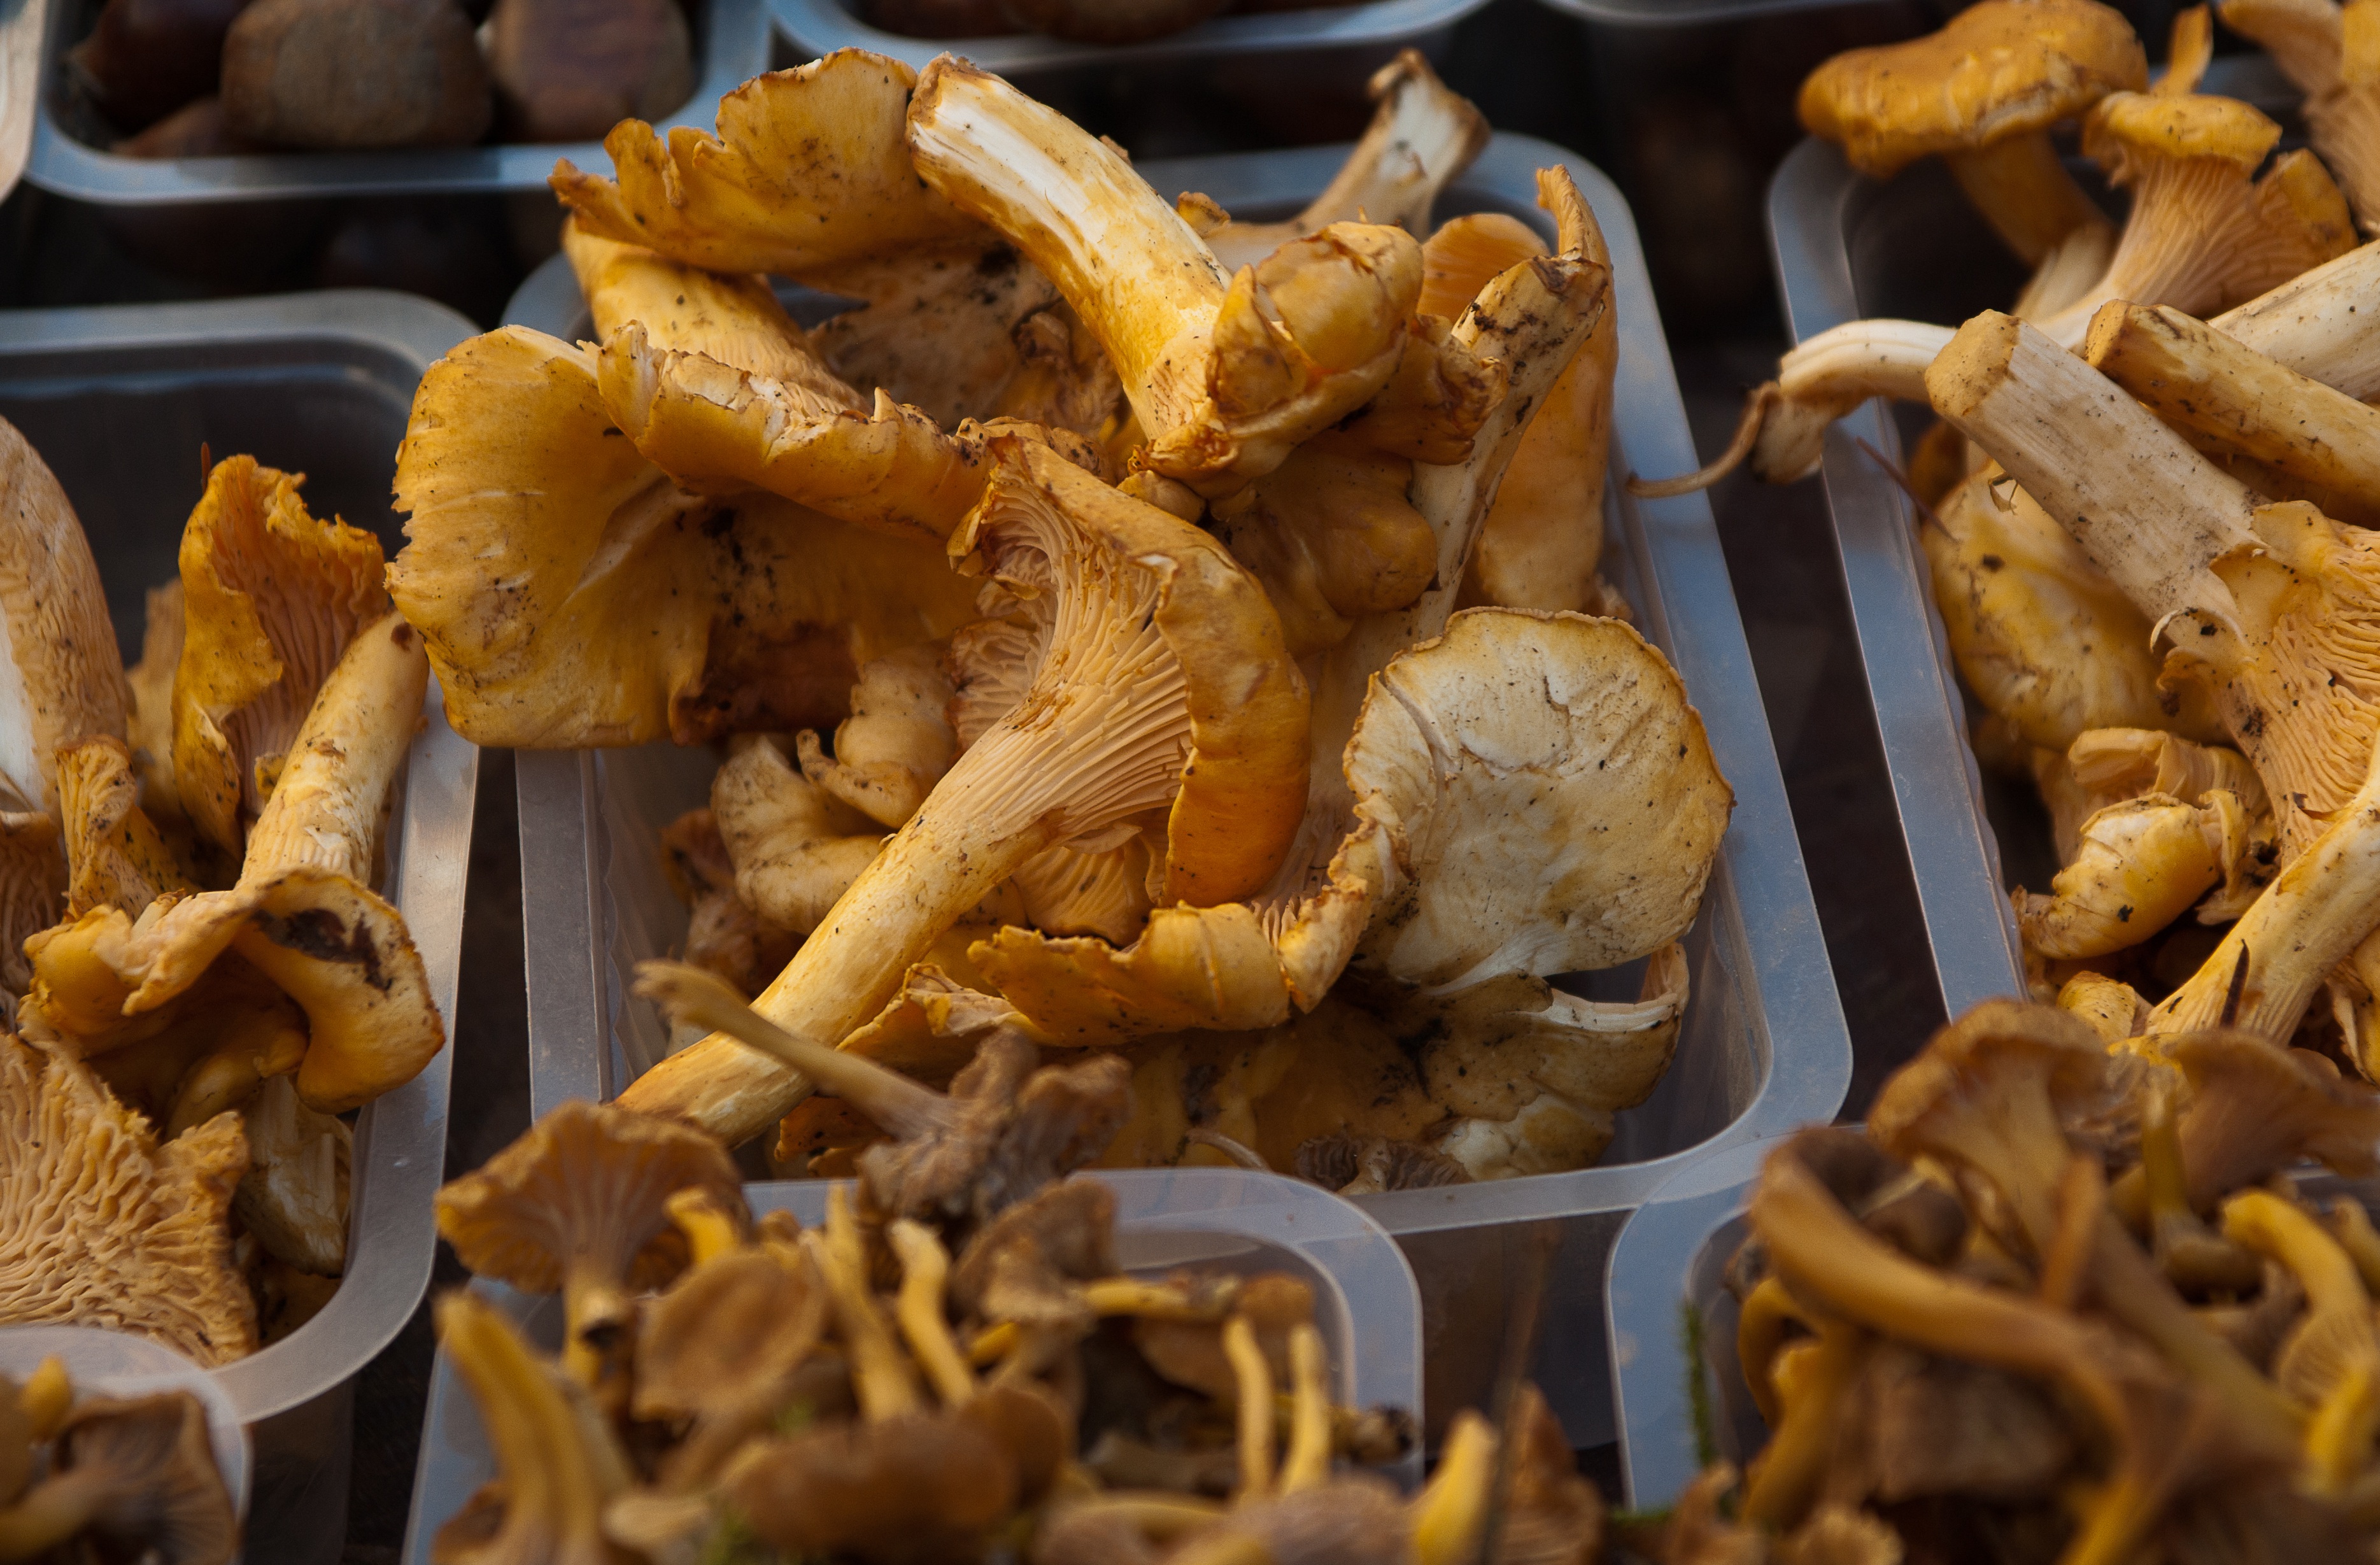
leaf, fall, dish, food, produce, autumn, market, mushroom, yellow, mushrooms, matsutake, junk food, edible mushroom, shiitake, chanterelle mushrooms